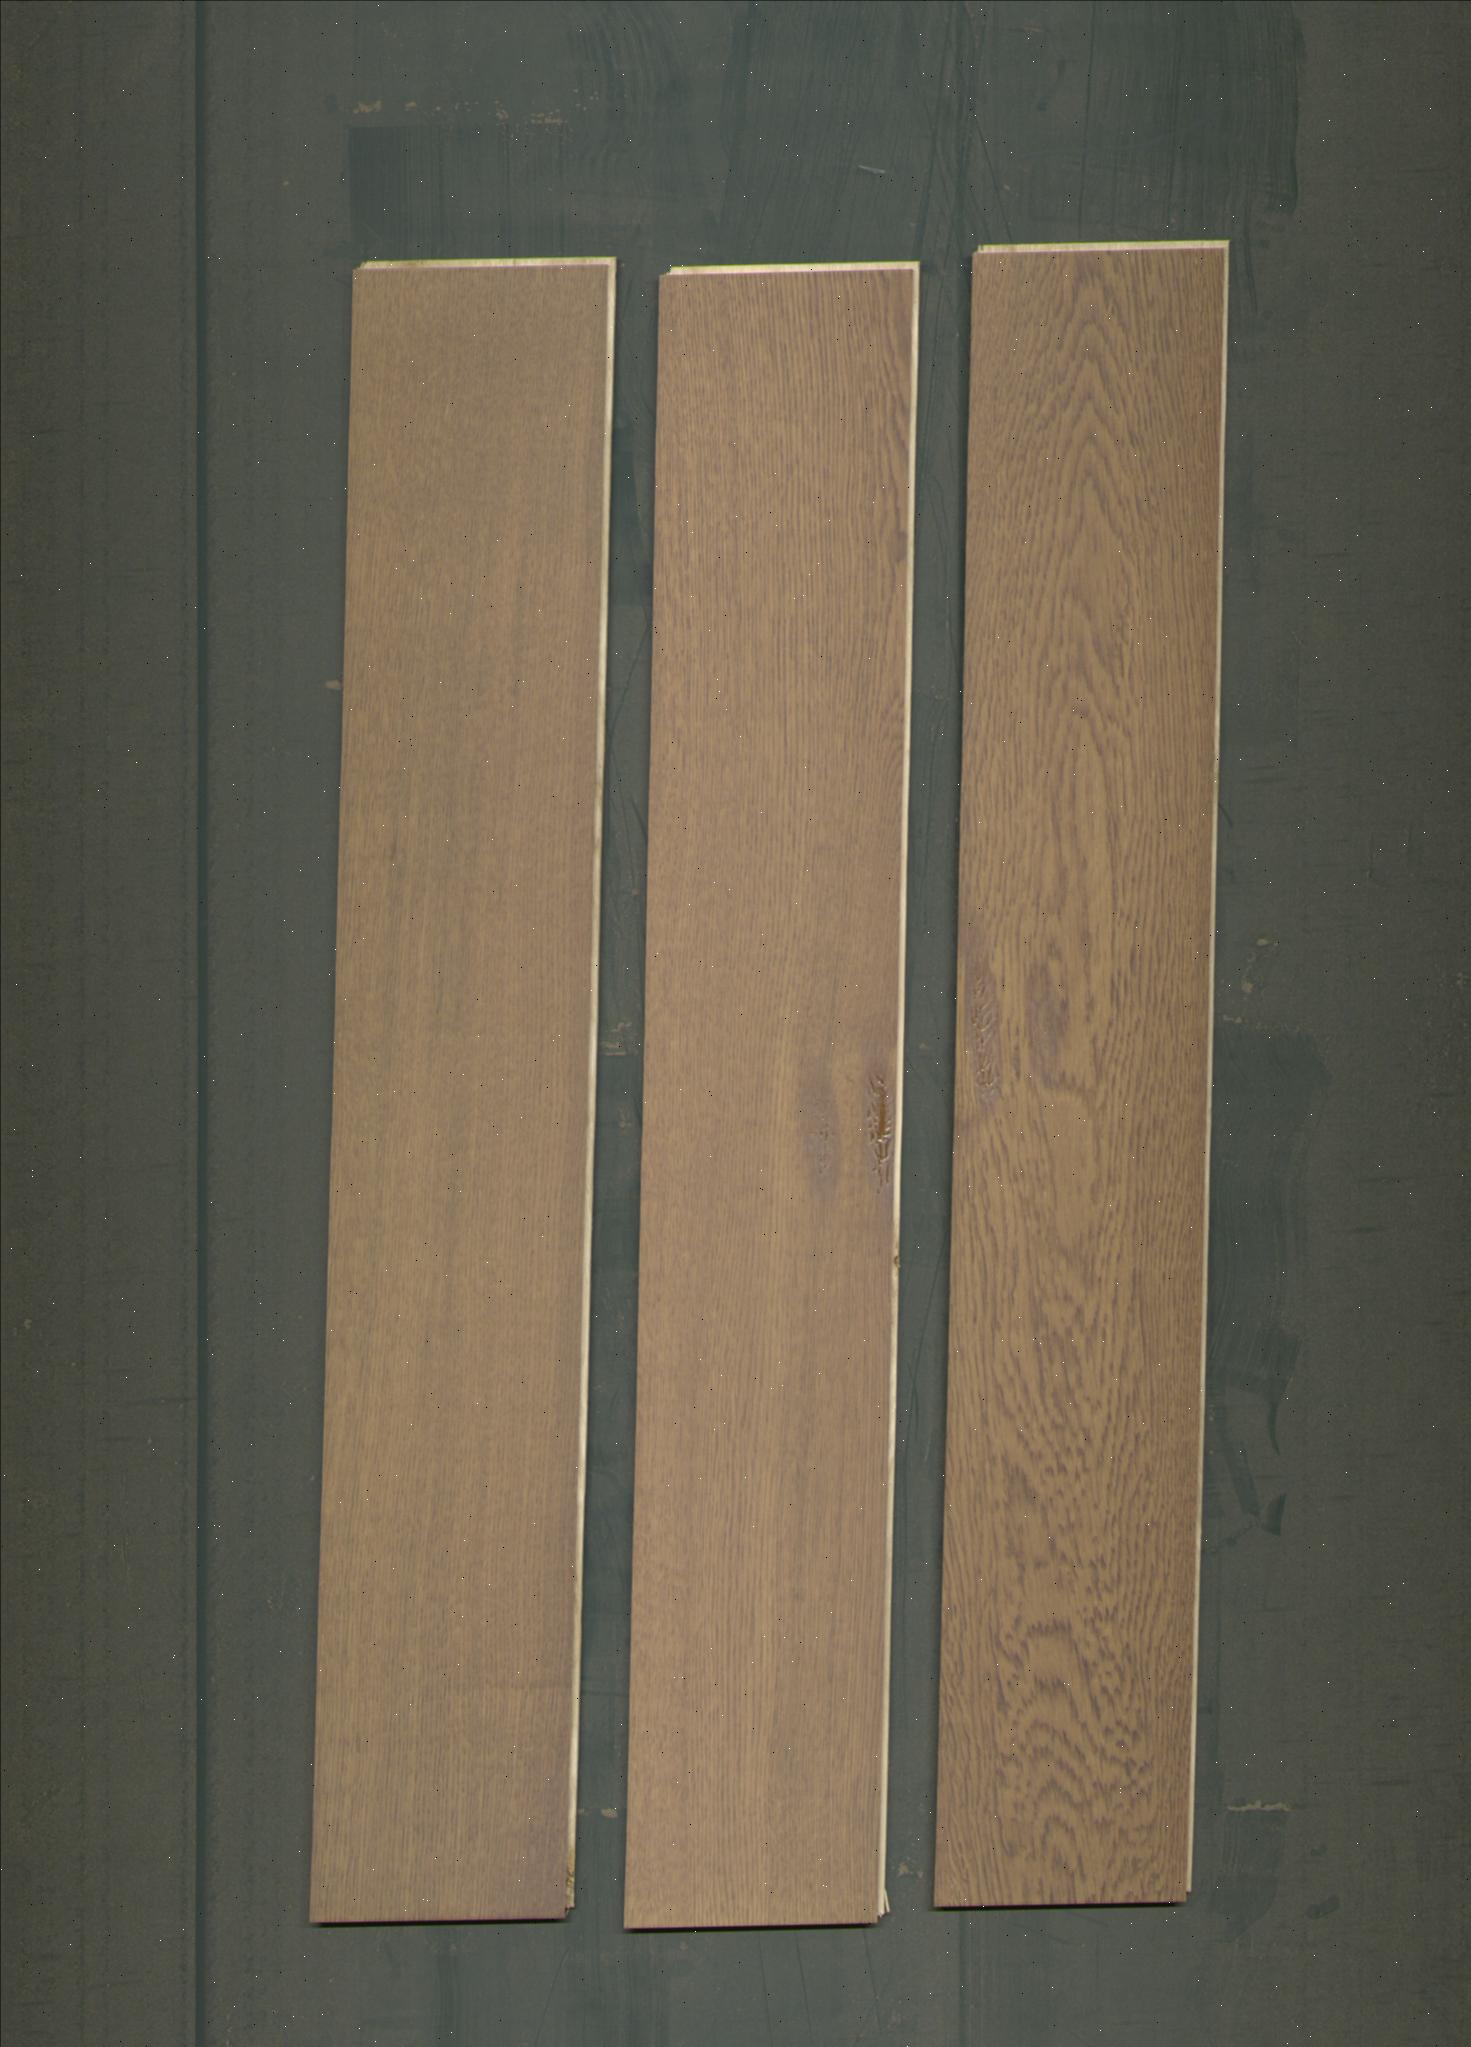
Label: mixers